Andre Johnson

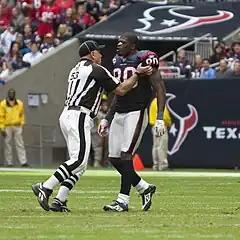
Johnson with the Houston Texans in 2010

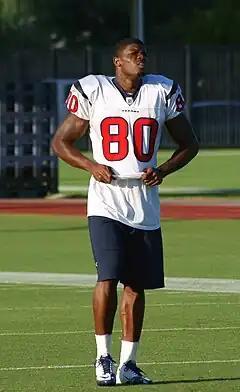
Johnson in 2010

In the first three weeks, Johnson had caught seven passes in each of the first three games for at least 90 yards per game and had two touchdown catches. However, just as running back Arian Foster had returned from a hamstring injury, Johnson suffered one of his own in week 4 against the Pittsburgh Steelers. In the second quarter, as Johnson caught a pass from Matt Schaub, he went down untouched, grabbing his right hamstring. The injury caused him to miss nine games and playing limited snaps in the other three. Johnson finished the season with career-lows in games played (7), receptions (33), yards (492), and touchdowns (2), but the Texans, in their tenth season in the NFL, made the playoffs for the first time in franchise history by winning the AFC South Division with a 10–6 record.